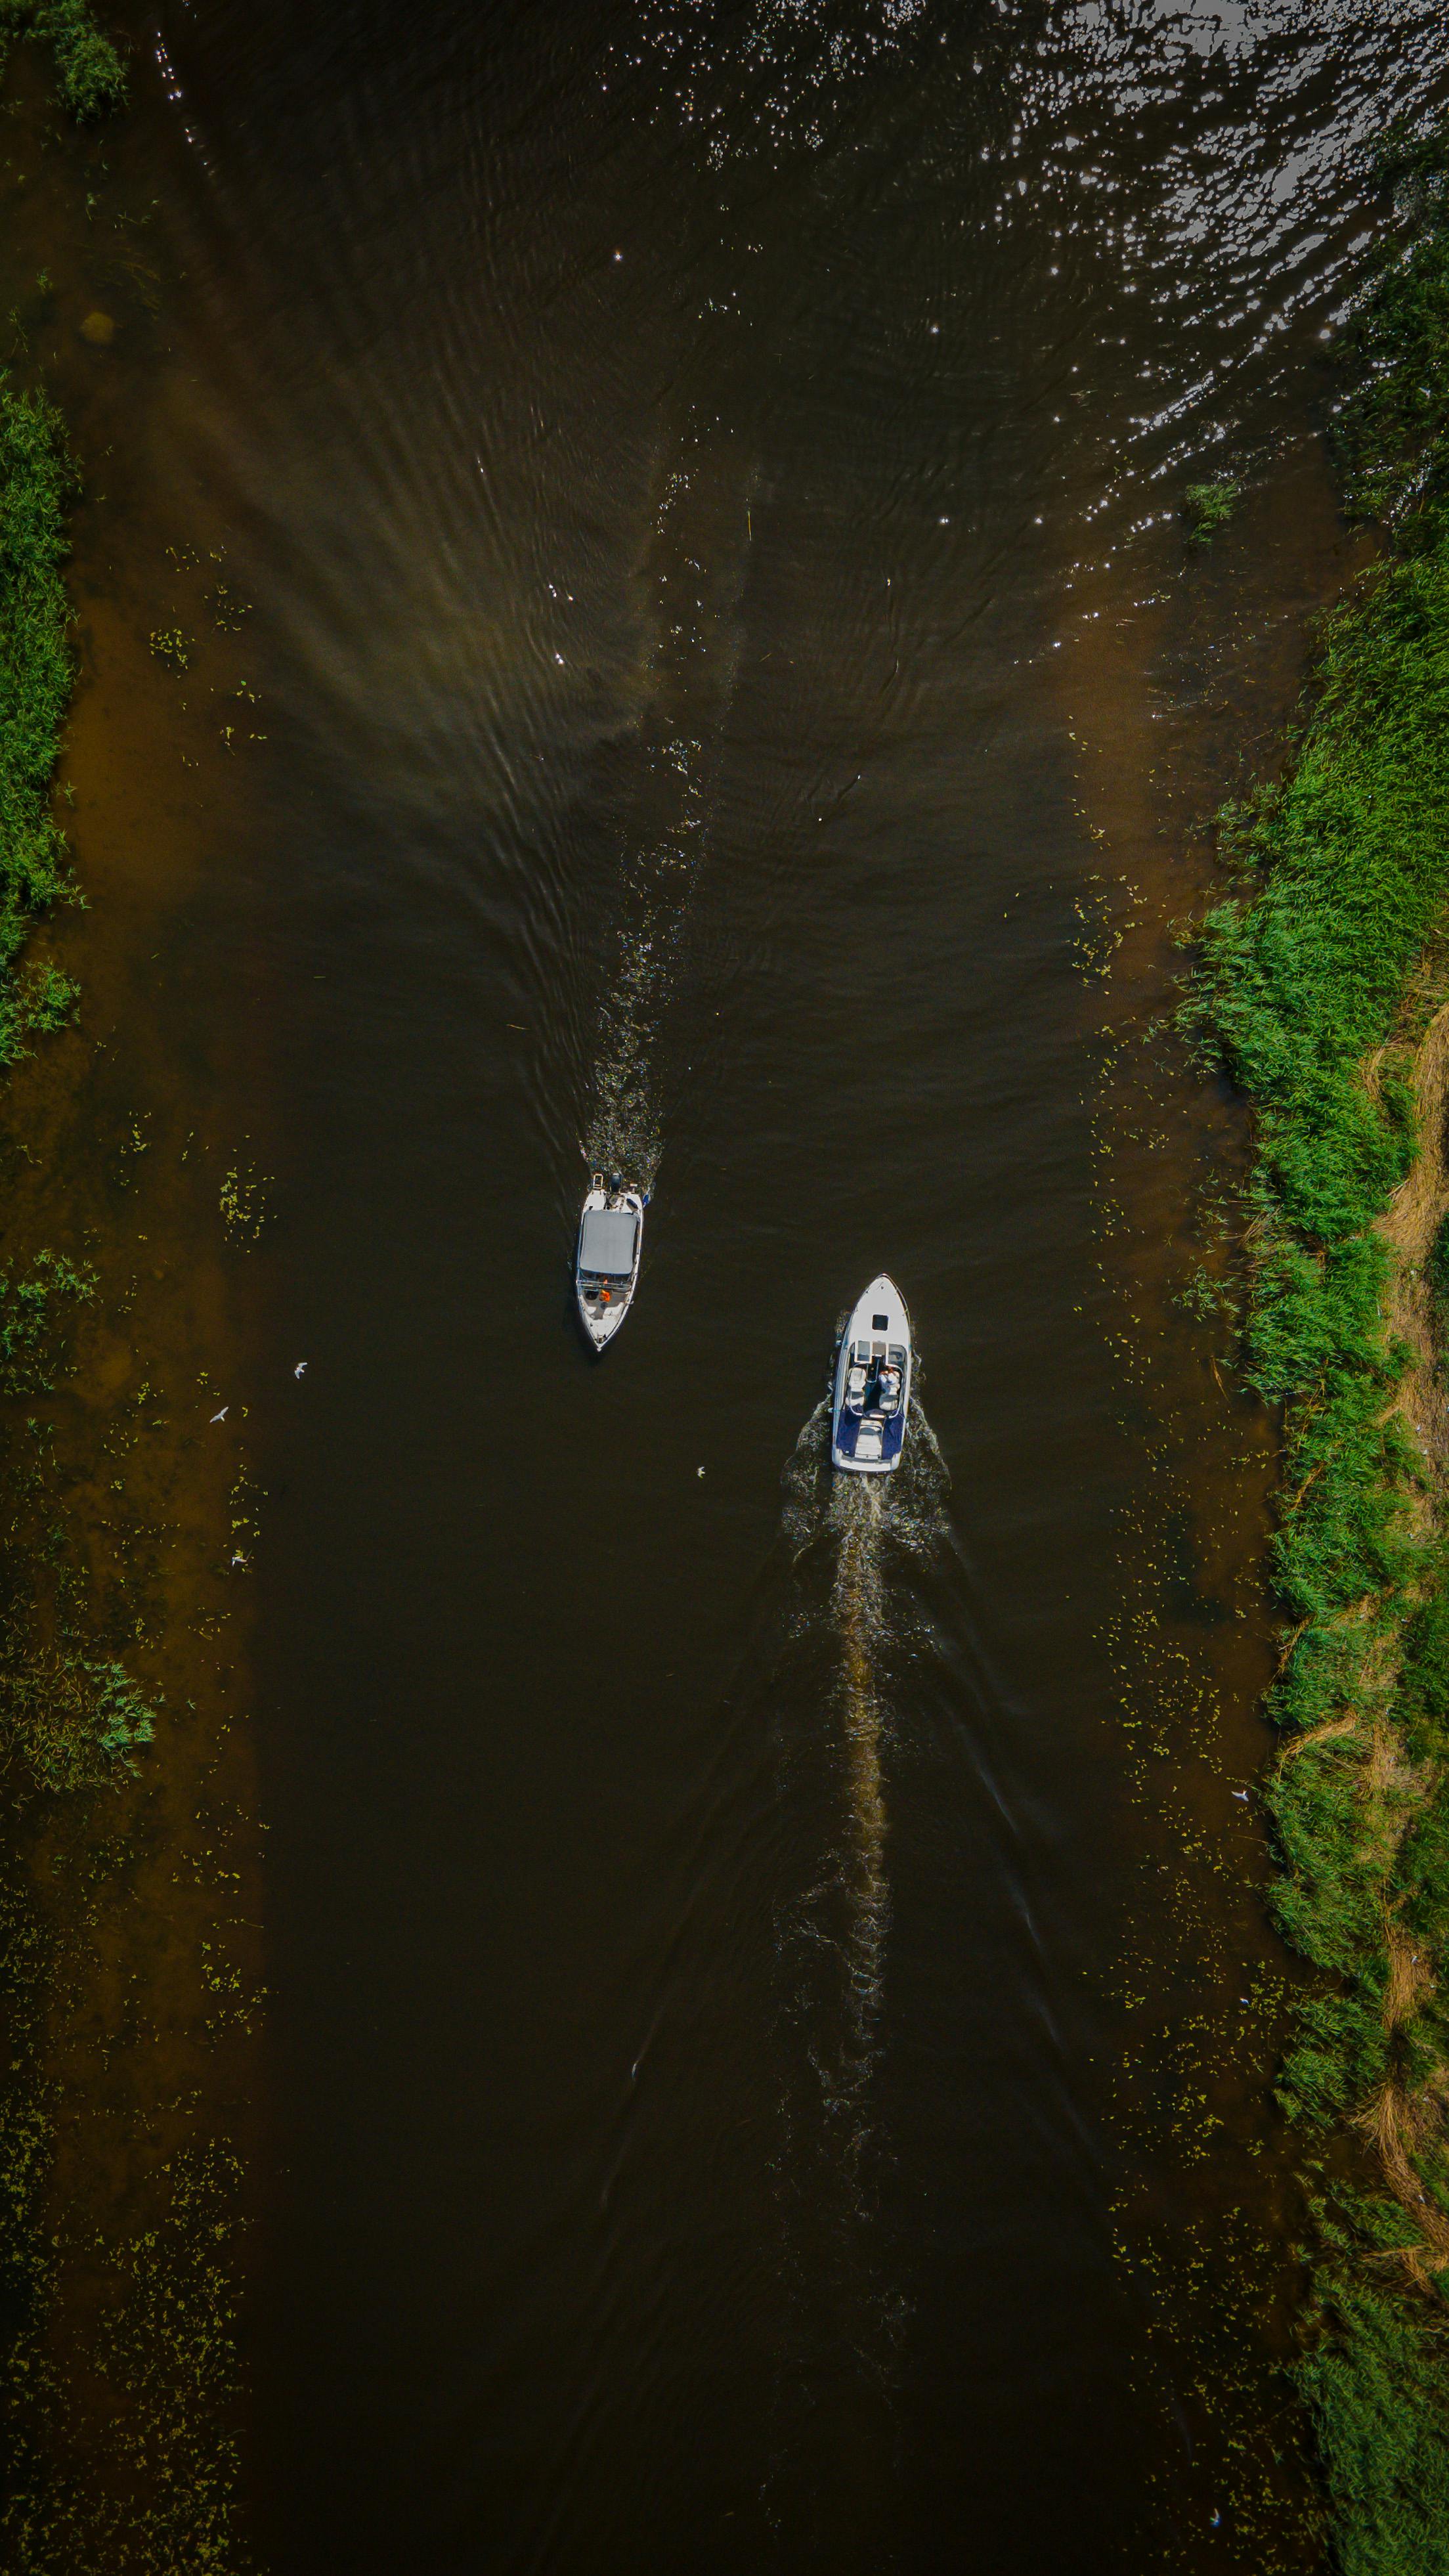
natural, water, water resources, waterway, watercraft, watercourse, aerial photography, boat, river, channel, bird's eye view, fluvial landforms of streams, reflection, boats and boating equipment and supplies, reservoir, boating, wetland, naval architecture, water transportation, floodplain, tributary, lake district